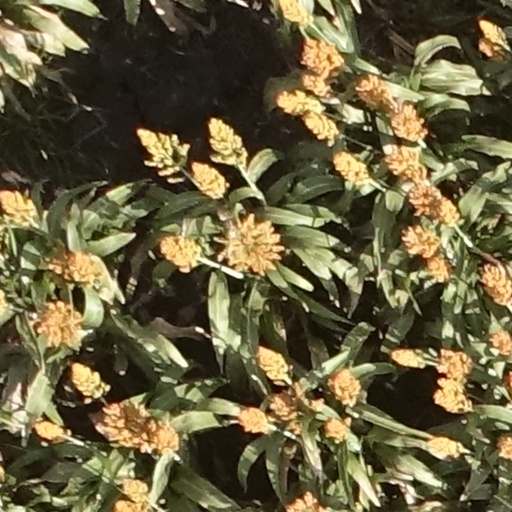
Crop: sorghum